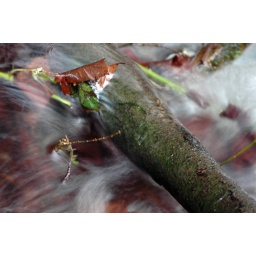
Impatient water rushing over rocks in a babbling brook 2